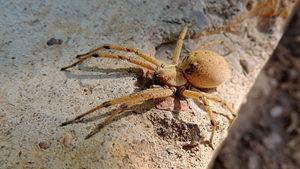
Agelena est un genre d'araignées aranéomorphes de la famille des Agelenidae.